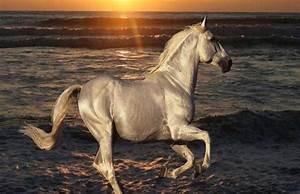
horse